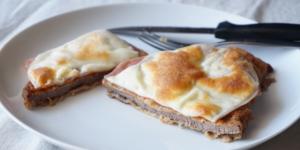
milanesa a la napolitana